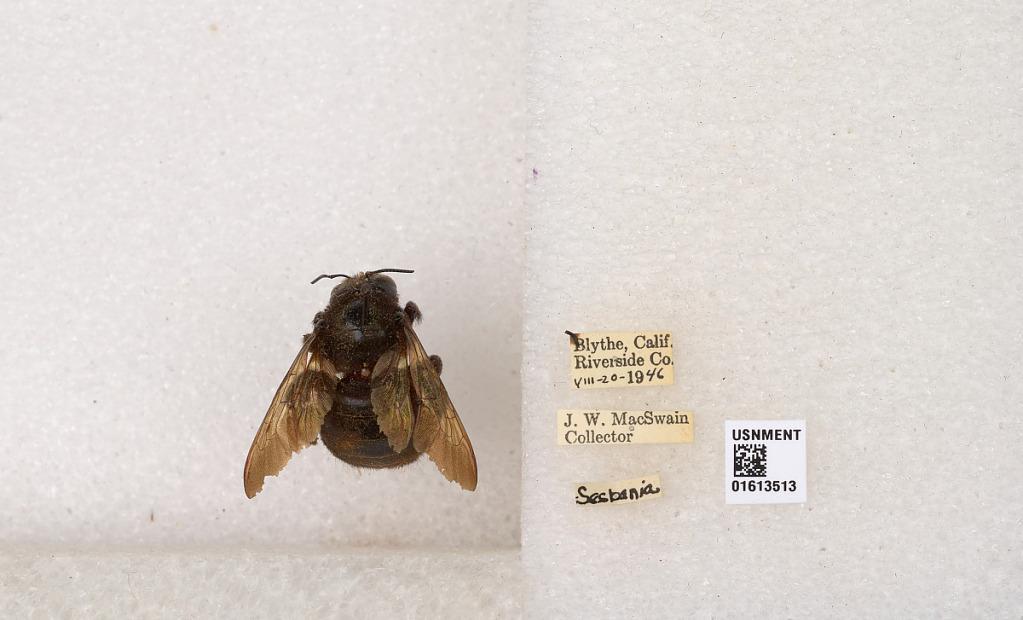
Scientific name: Xylocopa (Neoxylocopa) varipuncta Patton
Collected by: J. MacSwain
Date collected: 1946-8-20
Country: United States
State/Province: California
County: Riverside
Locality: Blythe
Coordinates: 33.6103, -114.596